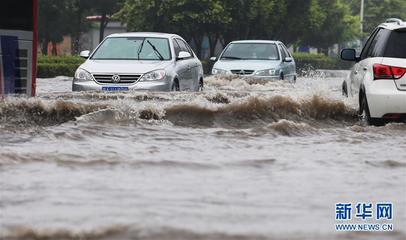
Weather: rain or strom